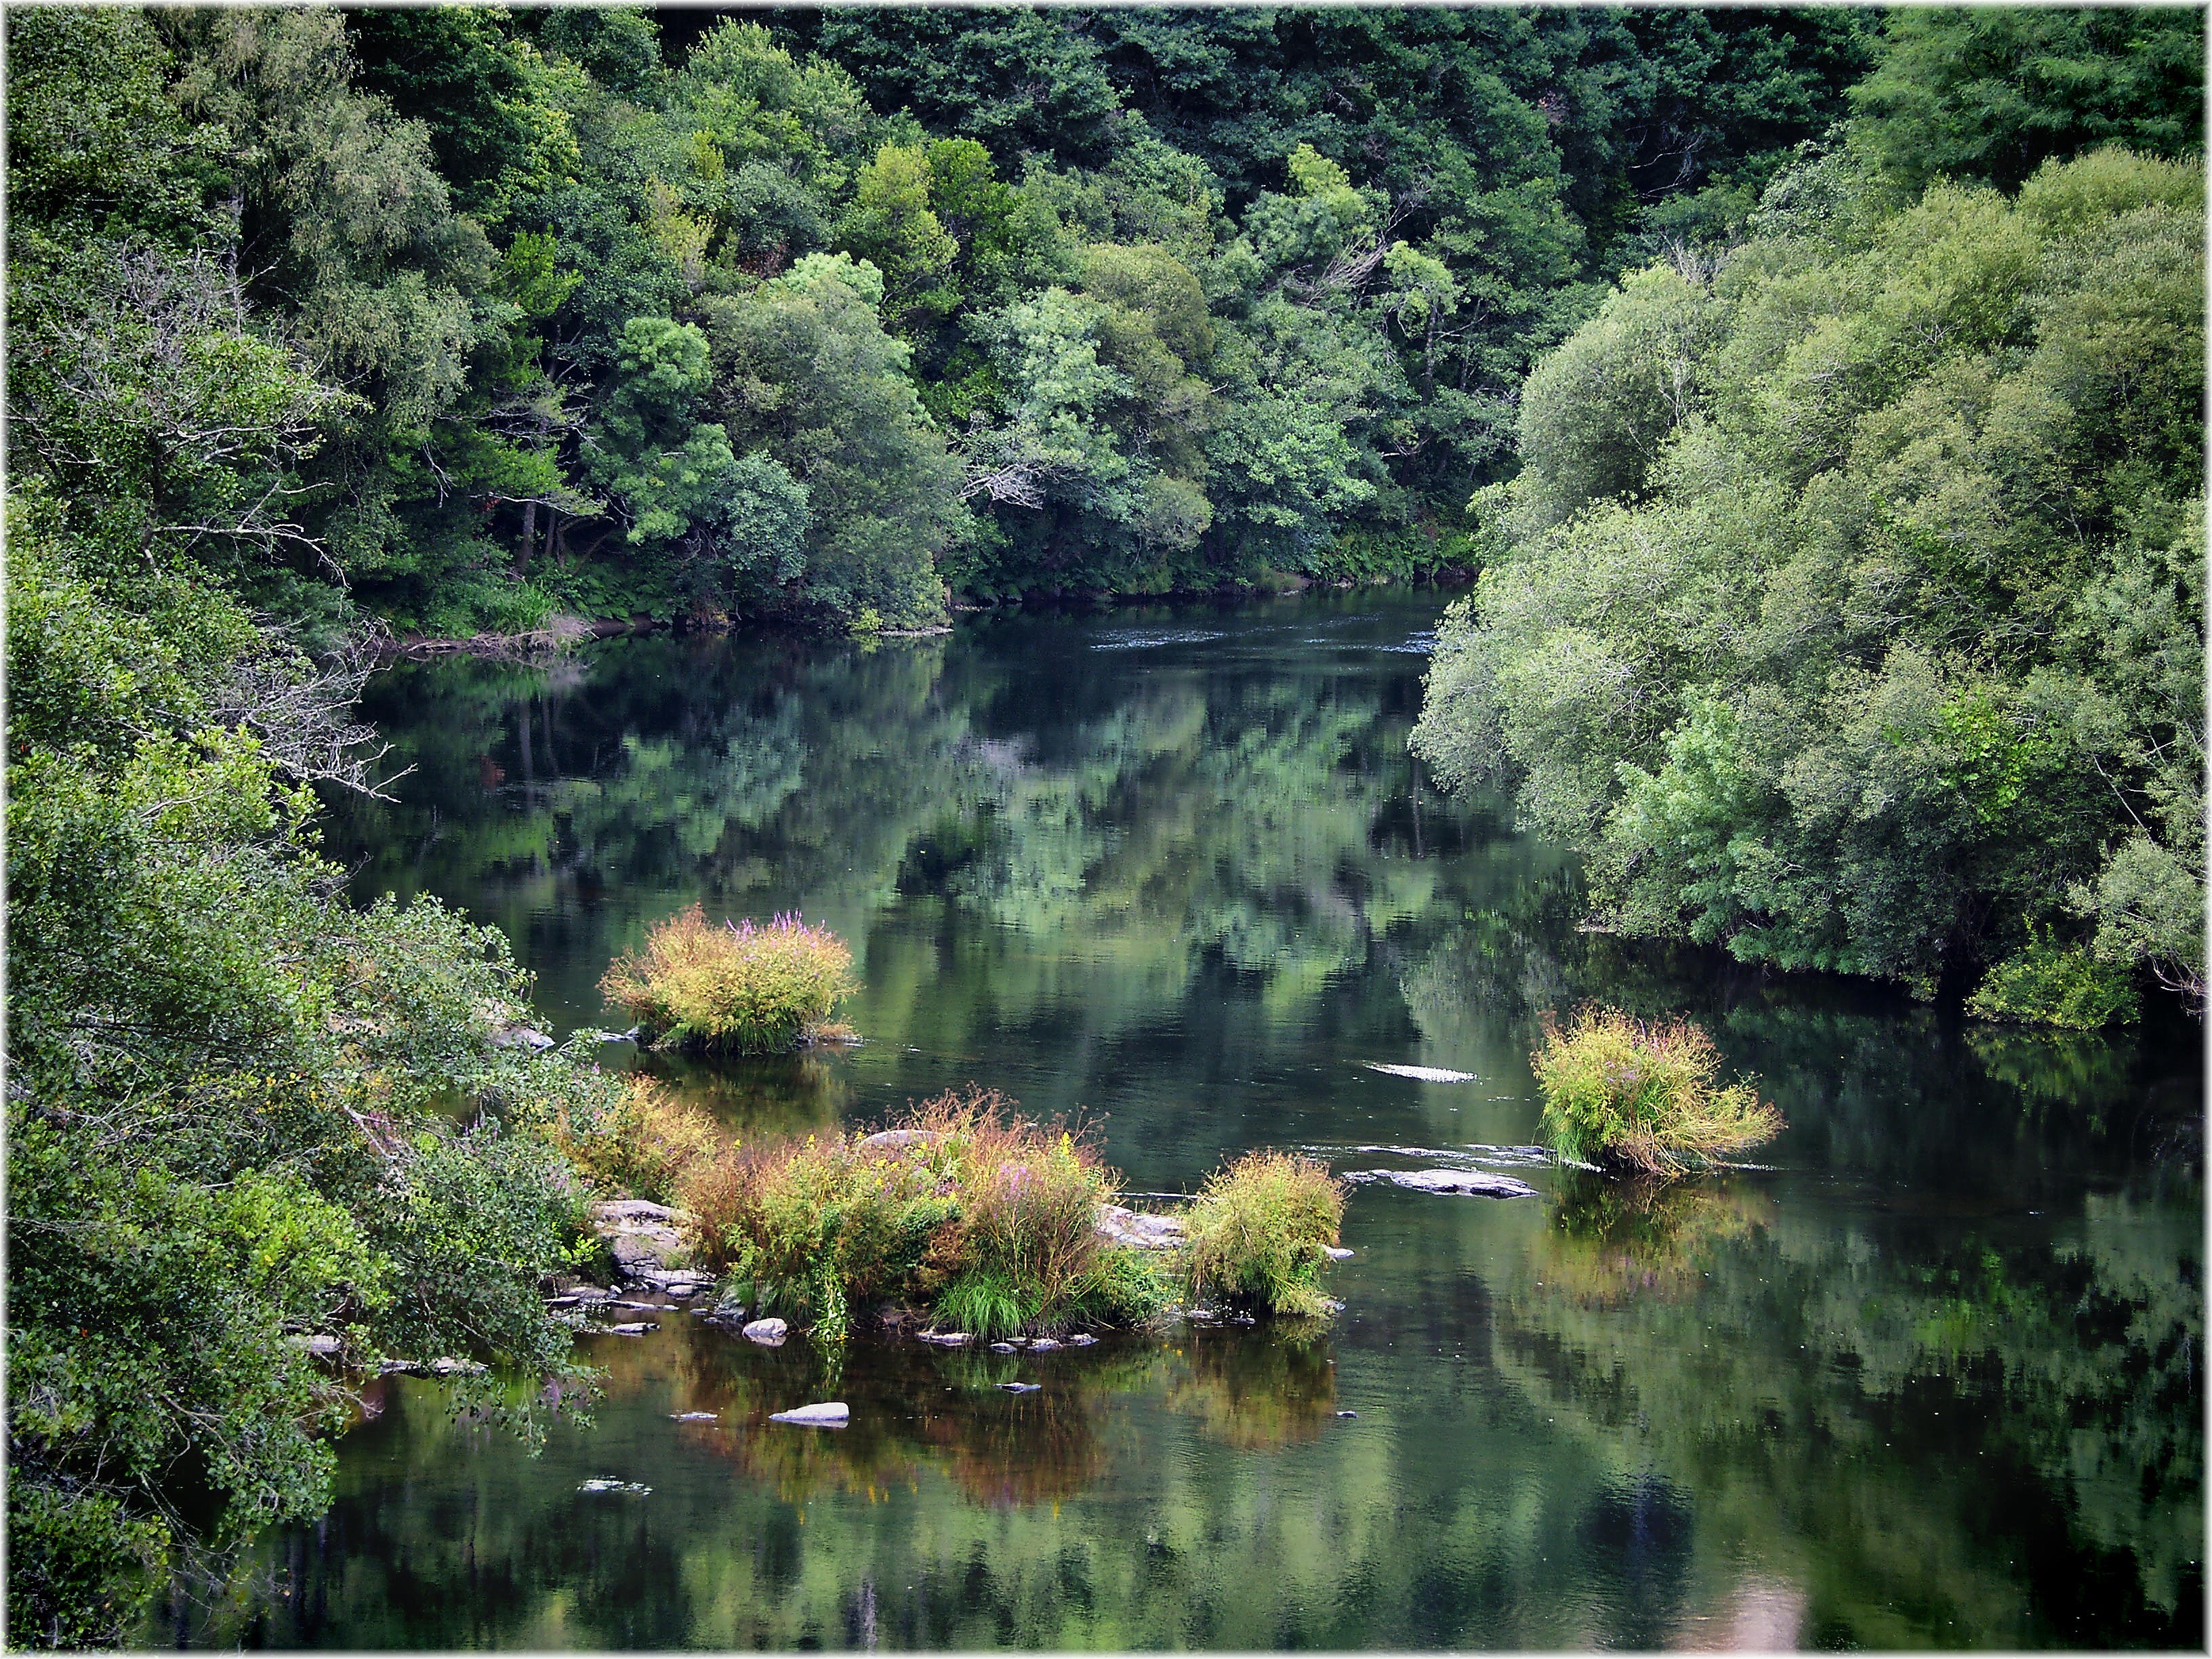
tree, water, nature, forest, flower, lake, river, pond, europe, stream, reflection, jungle, autumn, botany, reservoir, garden, body of water, spain, rainforest, wetland, reflections, reflejos, europa, agua, naturaleza, galicia, natureza, mygearandme, musictomyeyeslevel1, natur, woodland, rios, reflexions, habitat, natura, ecosystem, espana, galiza, auga, reflexos, provinciapontevedra, provinciacoru a, woody plant